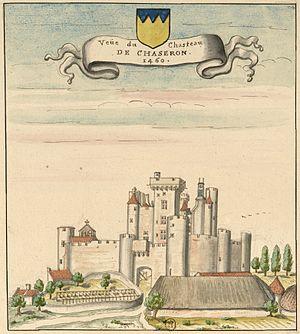
Dessin du château de Chazeron (vers 1460) relevé dans Guillaume Revel, L'armorial d'Auvergne, Bourbonois et Forestz.
Le château de Chazeron est un château situé dans le département français du Puy-de-Dôme sur la commune de Loubeyrat, canton de Manzat.